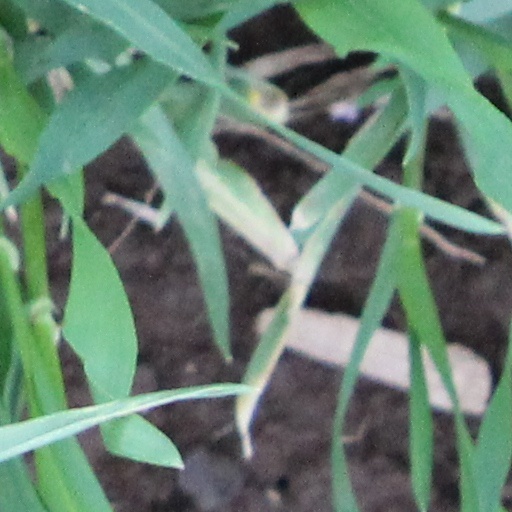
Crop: wheat